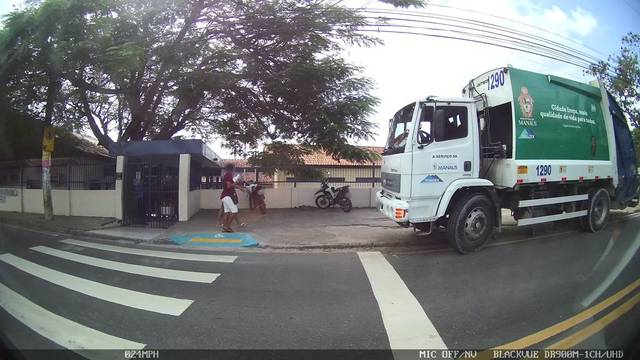
Region: Brazil
Coordinates: -3.075, -60.064